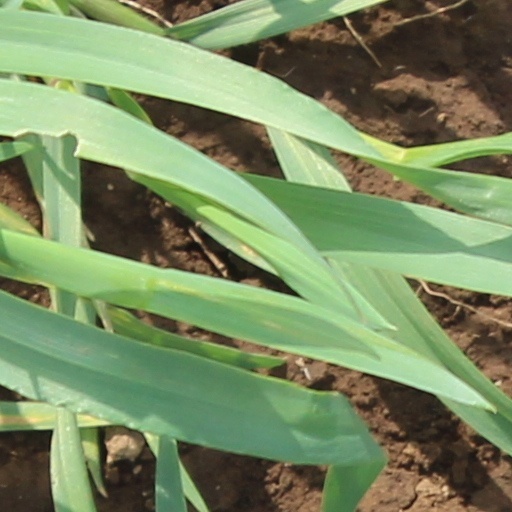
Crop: wheat